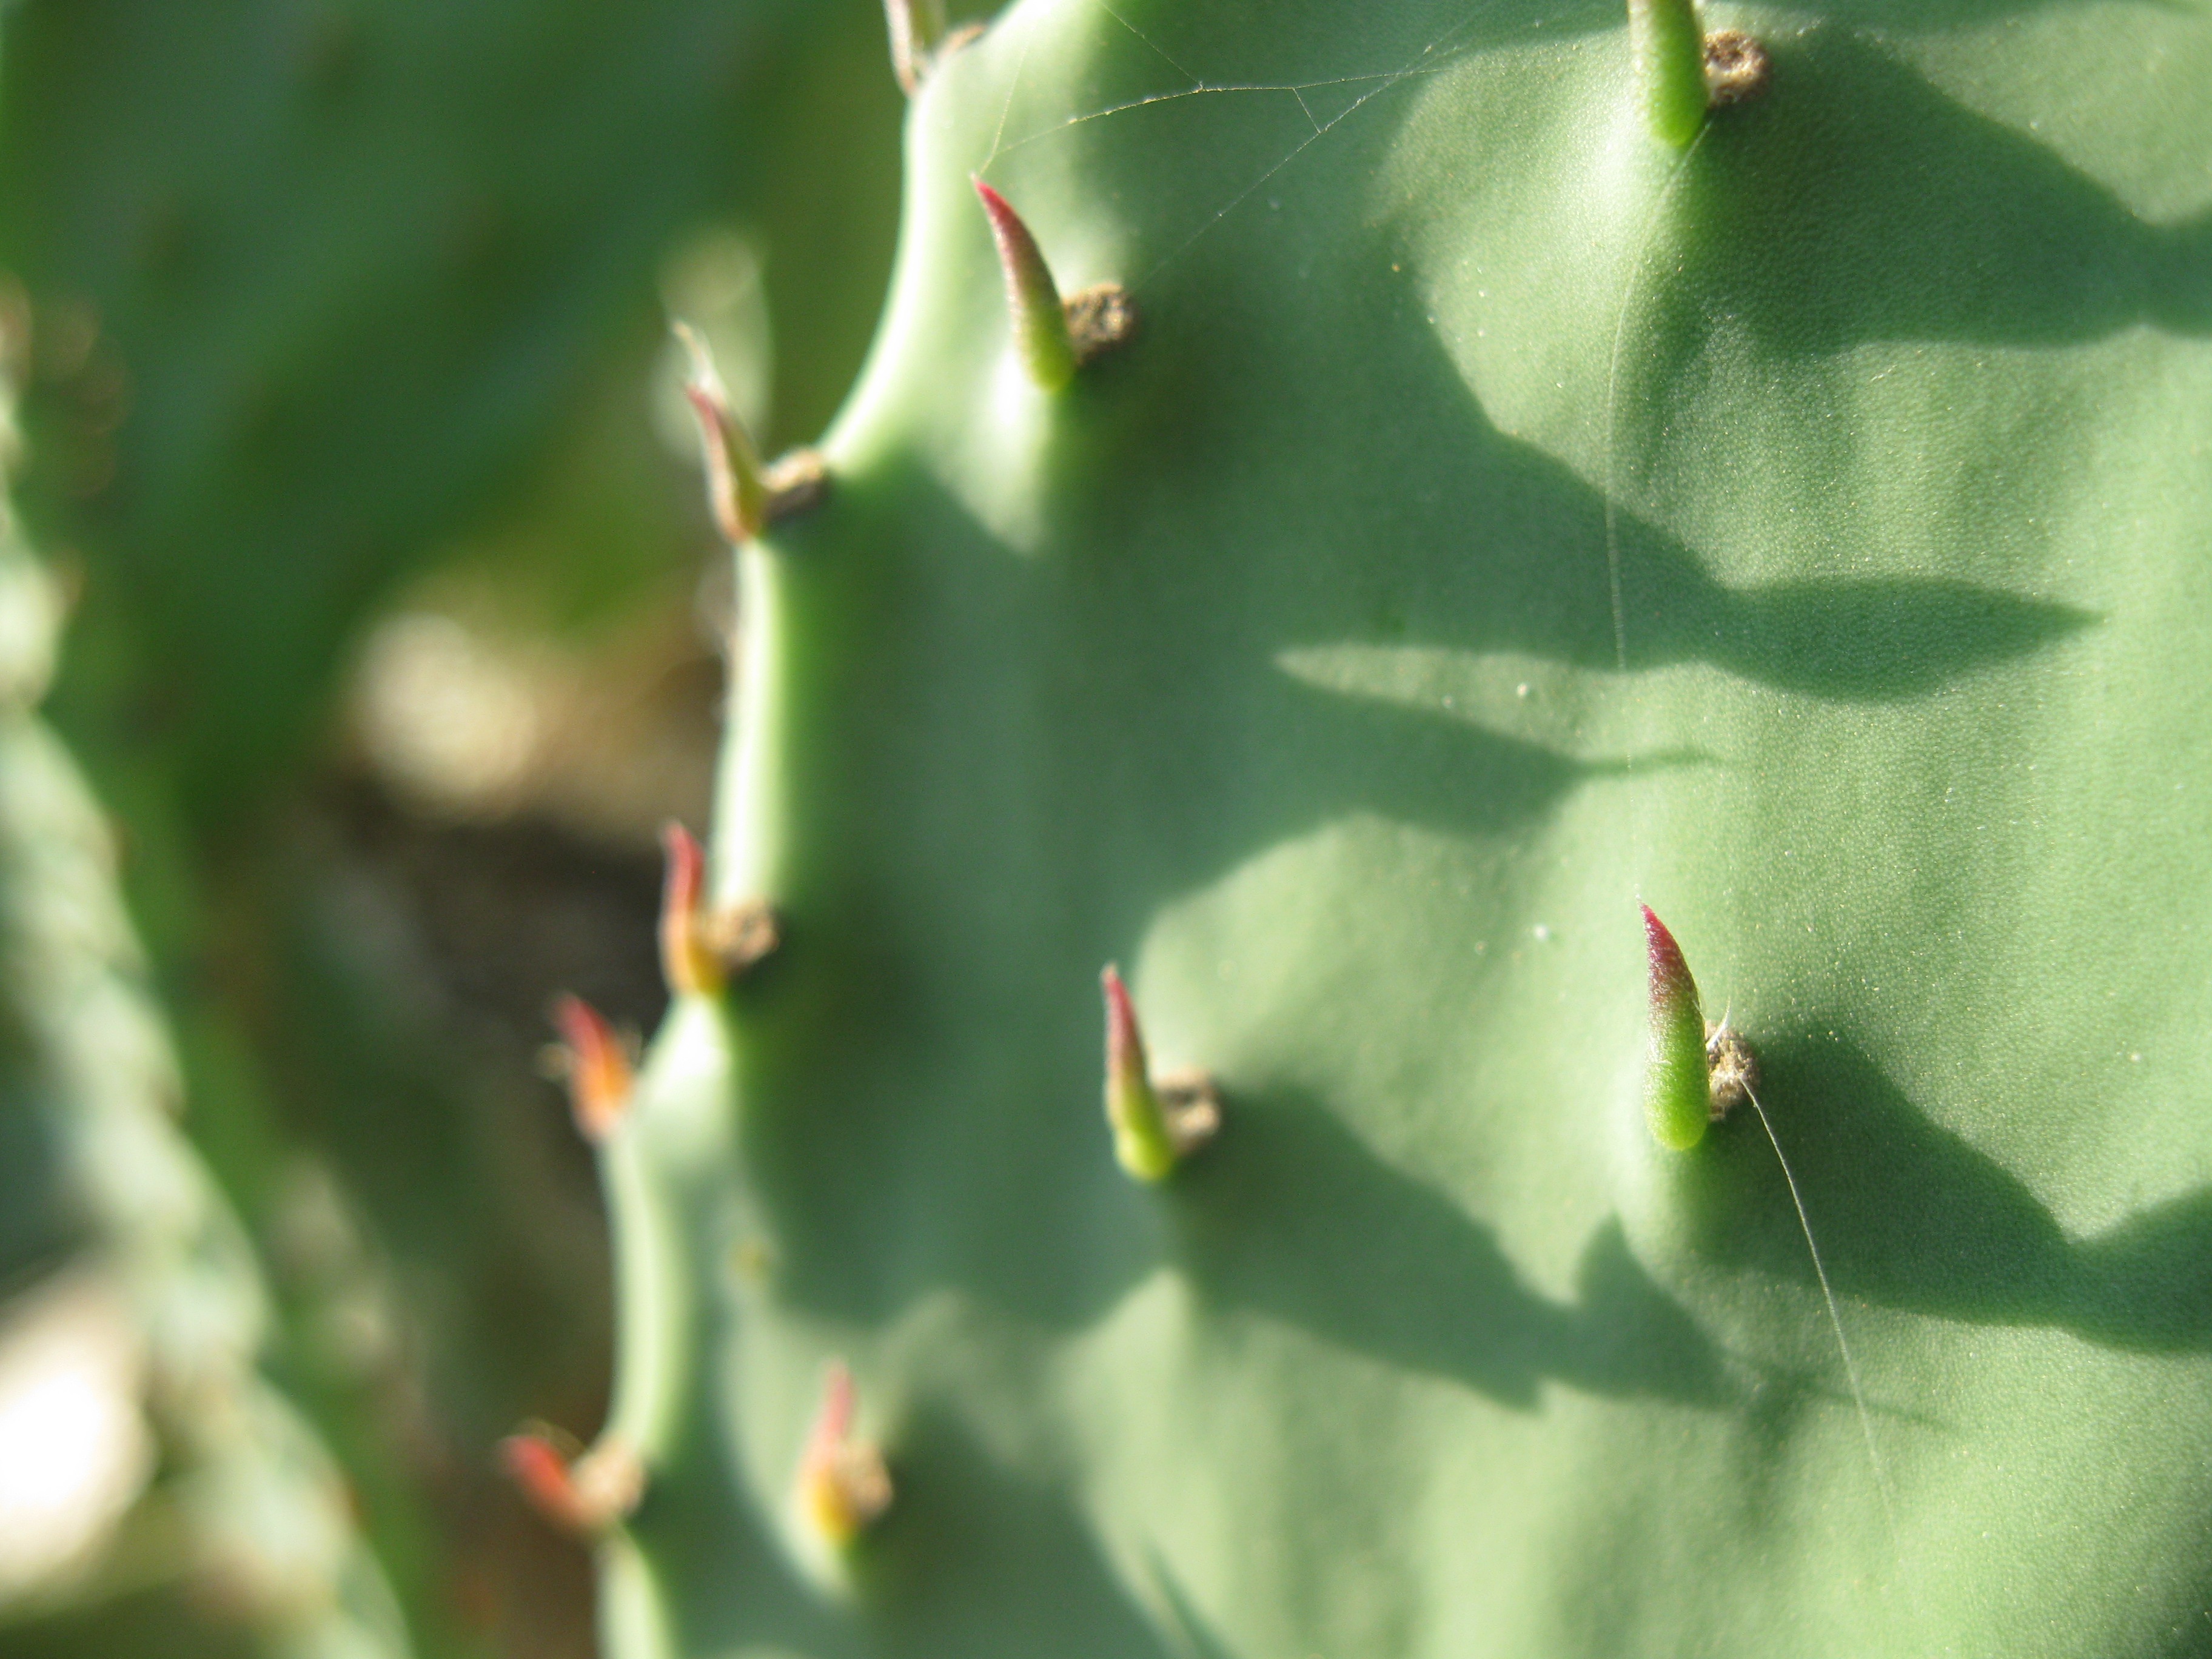
nature, grass, branch, blossom, cactus, plant, sunlight, leaf, desert, flower, green, produce, botany, flora, close up, macro photography, flowering plant, plant stem, land plant, thorns spines and prickles